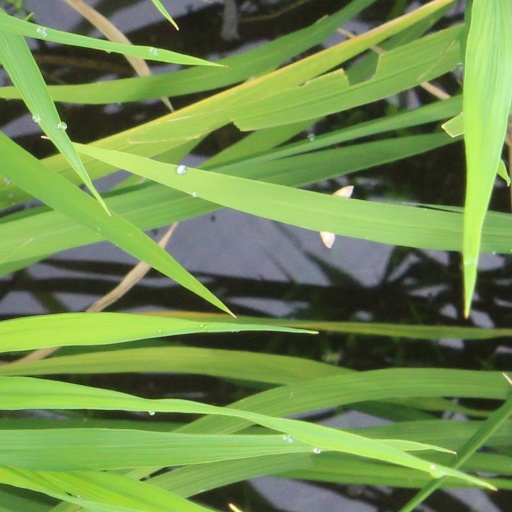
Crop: rice